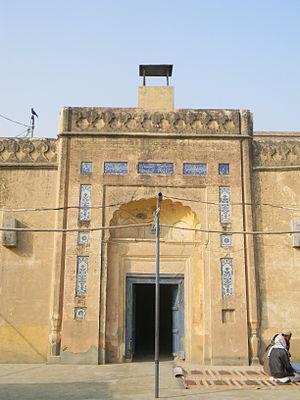
Le district de Bhakkar est une subdivision administrative de la province du Pendjab au Pakistan. Constitué autour de sa capitale Bhakkar, le district est entouré par le district de Mianwali au nord, les districts de Khushab et Jhang à l'est, le district de Layyah au sud et enfin la province de Khyber Pakhtunkhwa à l'ouest avec le district de Dera Ismail Khan.